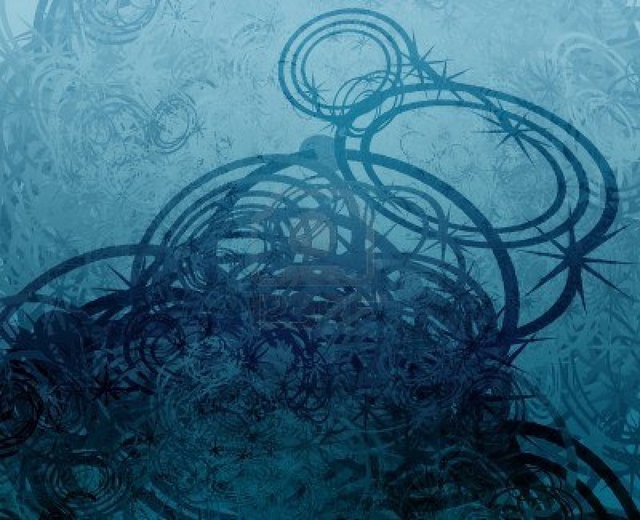
Texture: swirly